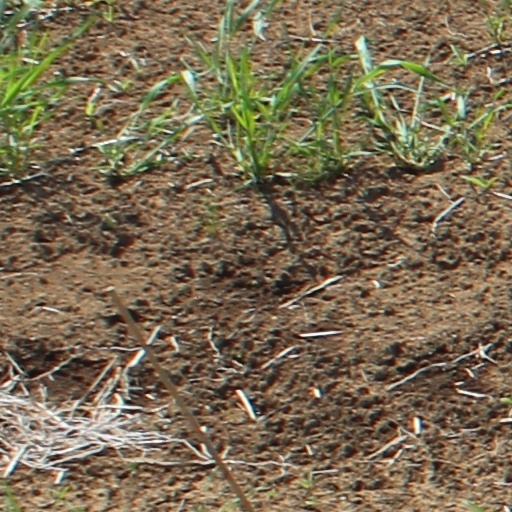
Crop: wheat